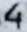
Number: 4